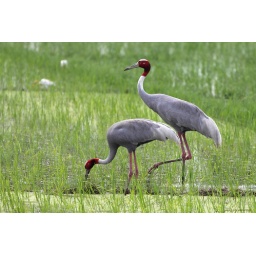
At the same place suddenly spotted by my friend in the road side paddy field. This is a big bird!